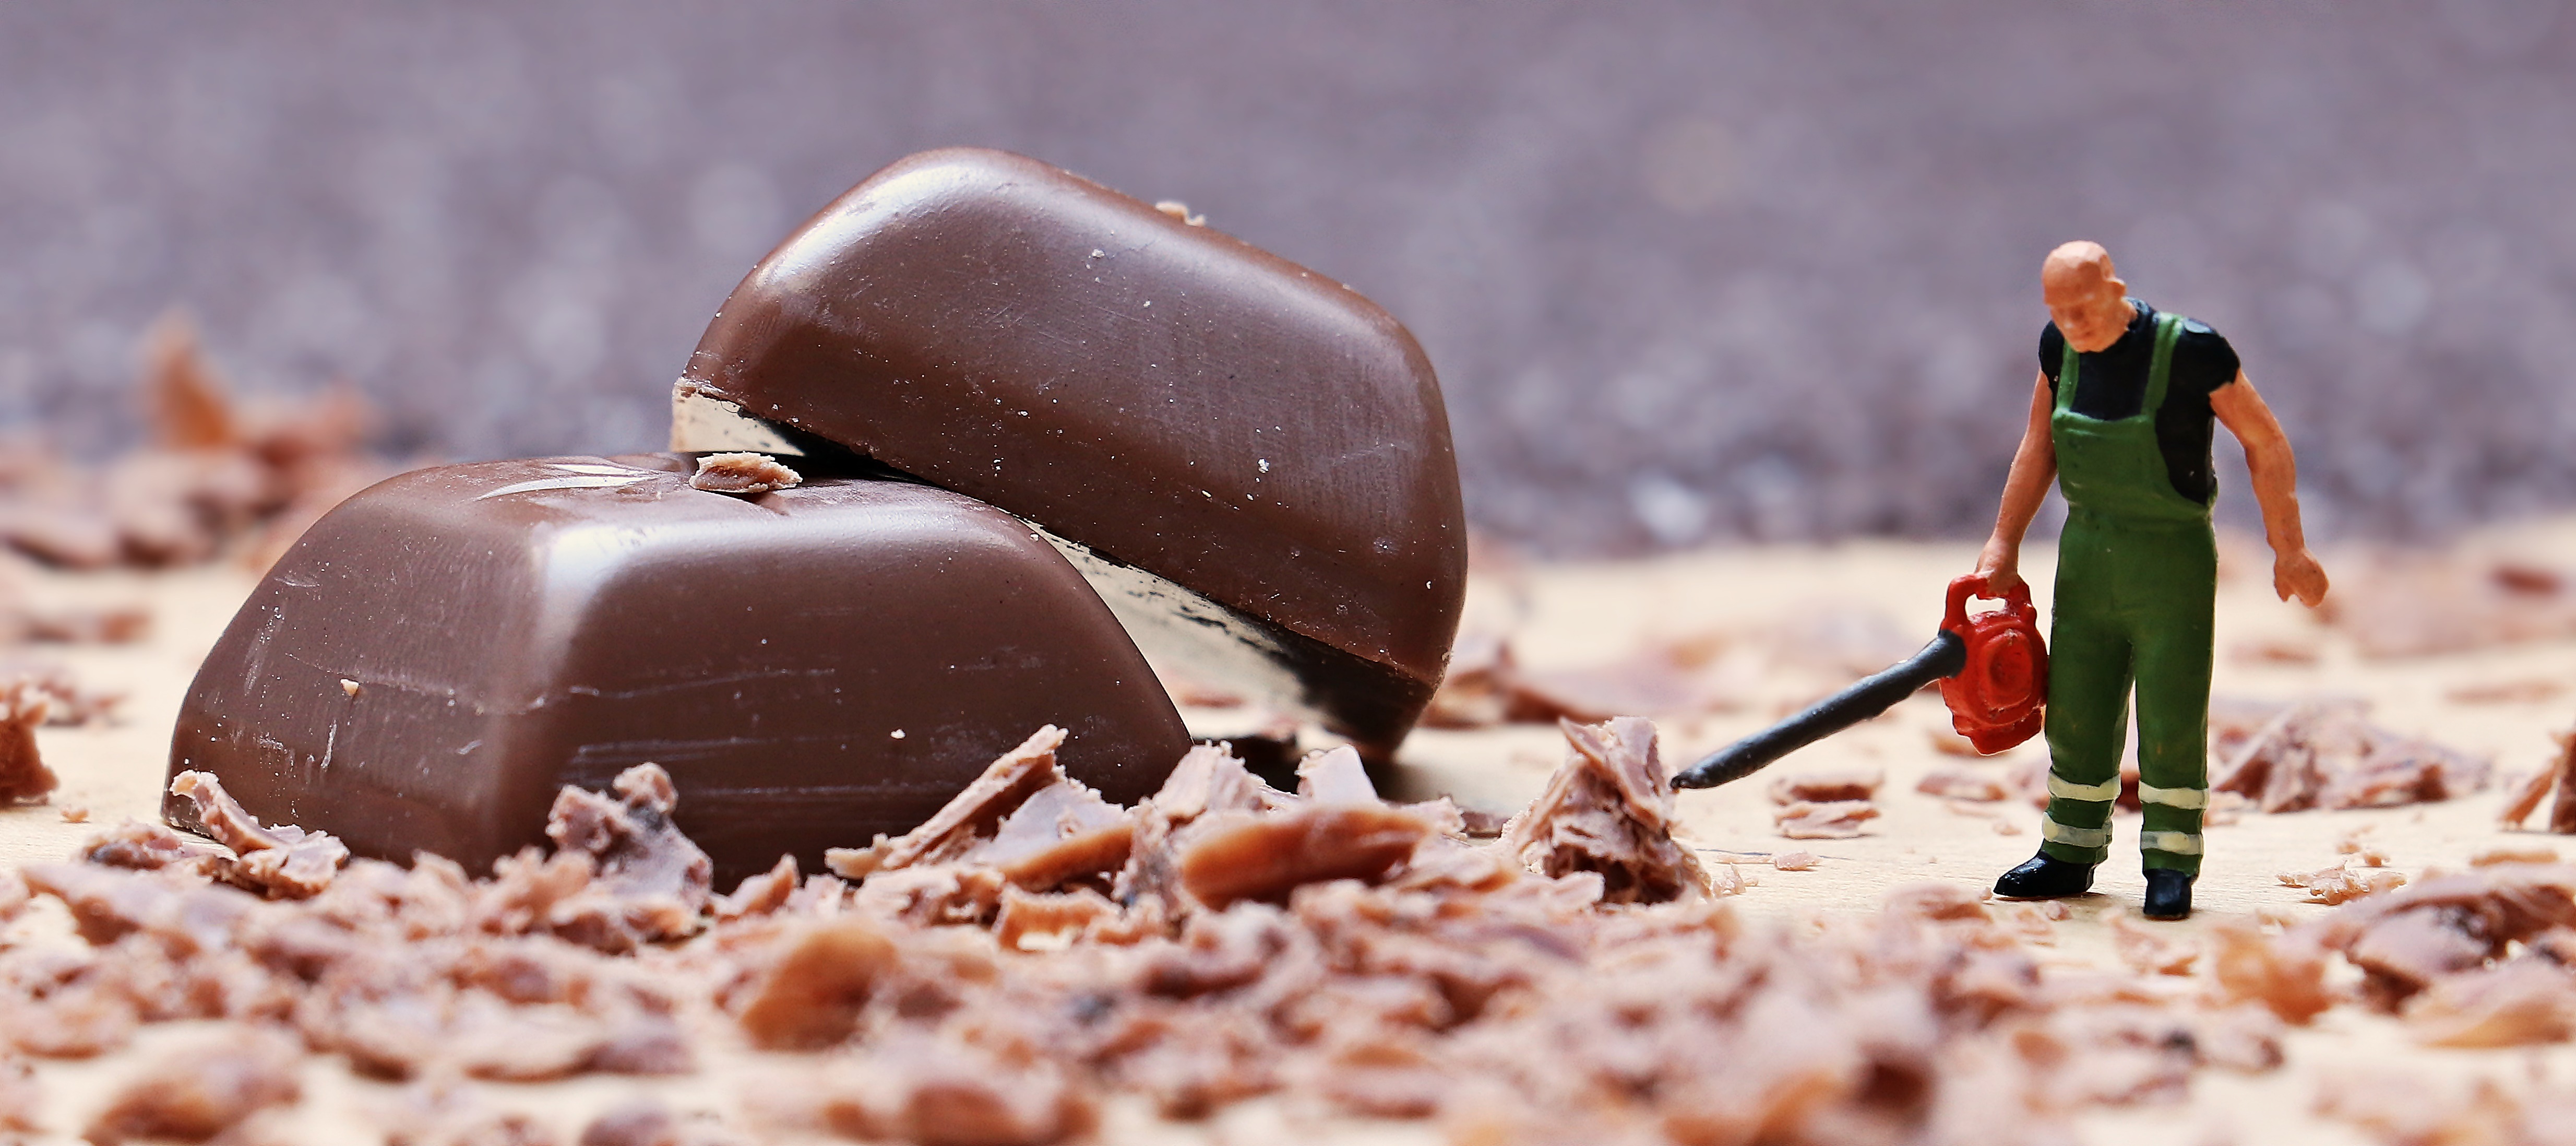
man, creative, food, macro, small, autumn, clean, chocolate, close, dessert, miniature, shaving, background image, leaves, art, froth, background, figure, figurine, postcard, funny, greeting, greeting card, mite, humorous, macro photography, representation, little man, miniature figure, model construction figure, 1 87, modelleisenbahn figure, man with leaf blower, miniature figure with trigger boxes